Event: Nepal Earthquake
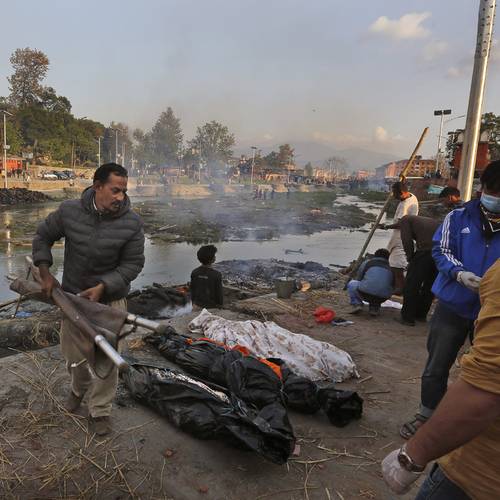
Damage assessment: no_damage